Kevin Cash

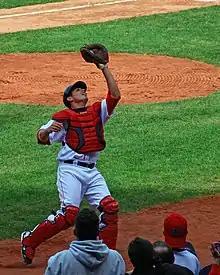
Cash with the 2008 Red Sox

Cash signed a minor league contract with the Boston Red Sox on January 24, 2007. He spent most of the season with the Pawtucket Red Sox, hitting .176 with seven home runs and 25 RBIs in 59 games. On August 17, Red Sox backup catcher Doug Mirabelli pulled a calf muscle rounding third base in the first game of a doubleheader against the Los Angeles Angels of Anaheim. Cash was flown to Boston from Ottawa (where the Pawtucket Red Sox were playing the Ottawa Lynx) to catch in the nightcap of the doubleheader. He made it to Fenway Park after the game had started. He started the game on August 19 against the Angels. On September 7, Baltimore Orioles starter Daniel Cabrera threw a pitch near Dustin Pedroia's head. In the ensuing altercation, Cabrera and Cash, who was not playing, were ejected from the game.